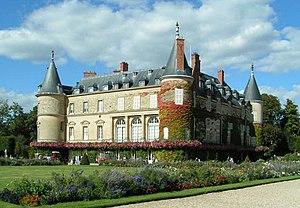
Château de Rambouillet
Au fil des siècles, les résidences des chefs d’États français furent multiples. Les souverains avaient souvent plusieurs résidences et parfois même plusieurs sièges du pouvoir. La liste prend en compte les résidences officielles. De même, nombre de résidences ont connu des « vides de pouvoir » dans leur existence, des époques où elles ne furent plus résidences royales ou impériales avant de le redevenir.
Les Jeunes Années est une série télévisée française réalisée par Joseph Drimal en 1965.
Les Jeunes Années est une série télévisée française réalisée par Joseph Drimal en 1965.